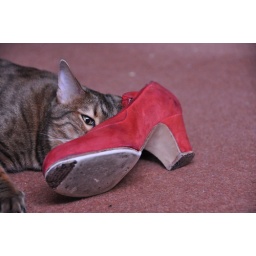
cat with head in flamenco shoe